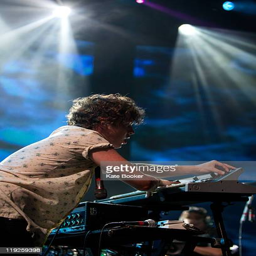
indie rock artist performs on stage during festival